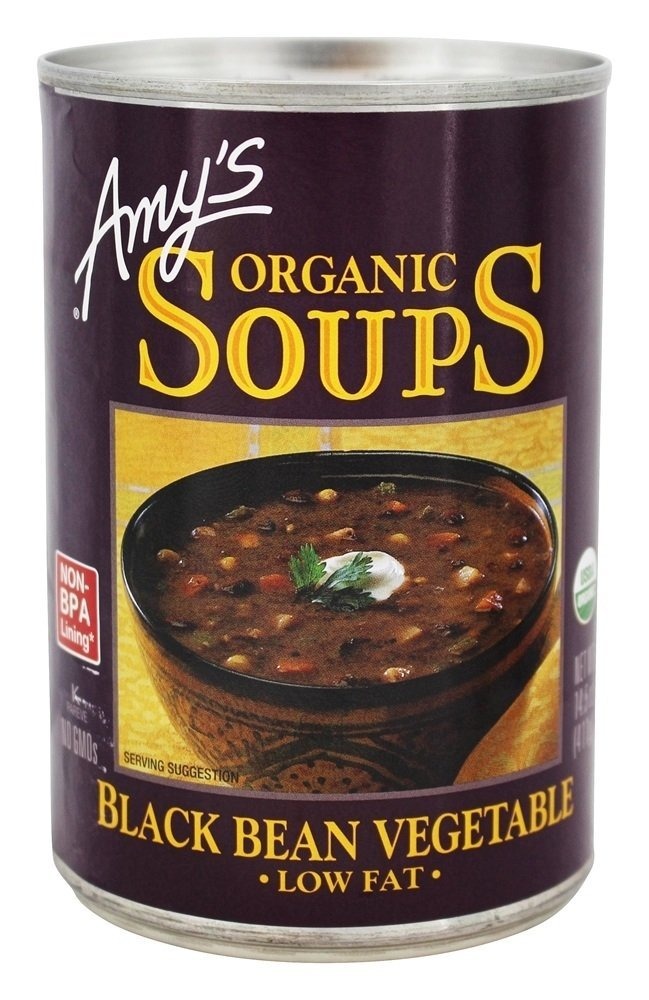
Item Name: SOUP,OG2,BLK BEAN VEG,LF
Value: 1.0
Unit: Count

Price: 4.79